Ethnic cleansing

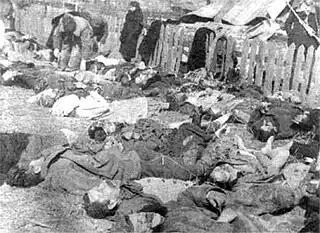
Massacres of Poles in Volhynia in 1943, carried out by Ukrainian nationalists. Most Poles of Volhynia had either been murdered or had fled the area.

According to Michael Mann, in "The Dark Side of Democracy" (2004), murderous ethnic cleansing is strongly related to the creation of democracies. He argues that murderous ethnic cleansing is due to the rise of nationalism, which associates citizenship with a specific ethnic group. Democracy, therefore, is tied to ethnic and national forms of exclusion. Nevertheless, it is not democratic states that are more prone to commit ethnic cleansing, because minorities tend to have constitutional guarantees. Neither are stable authoritarian regimes (except the nazi and communist regimes) which are likely perpetrators of murderous ethnic cleansing, but those regimes that are in process of democratization. Ethnic hostility appears where ethnicity overshadows social classes as the primordial system of social stratification. Usually, in deeply divided societies, categories such as class and ethnicity are deeply intertwined, and when an ethnic group is seen as oppressor or exploitative of the other, serious ethnic conflict can develop. Michael Mann holds that when two ethnic groups claim sovereignty over the same territory and can feel threatened, their differences can lead to severe grievances and danger of ethnic cleansing. The perpetration of murderous ethnic cleansing tends to occur in unstable geopolitical environments and in contexts of war. As ethnic cleansing requires high levels of organisation and is usually directed by states or other authoritative powers, perpetrators are usually state powers or institutions with some coherence and capacity, not failed states as it is generally perceived. The perpetrator powers tend to get support by core constituencies that favour combinations of nationalism, statism, and violence.